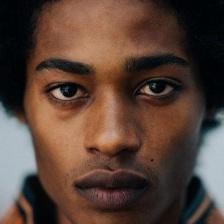
Label: faces